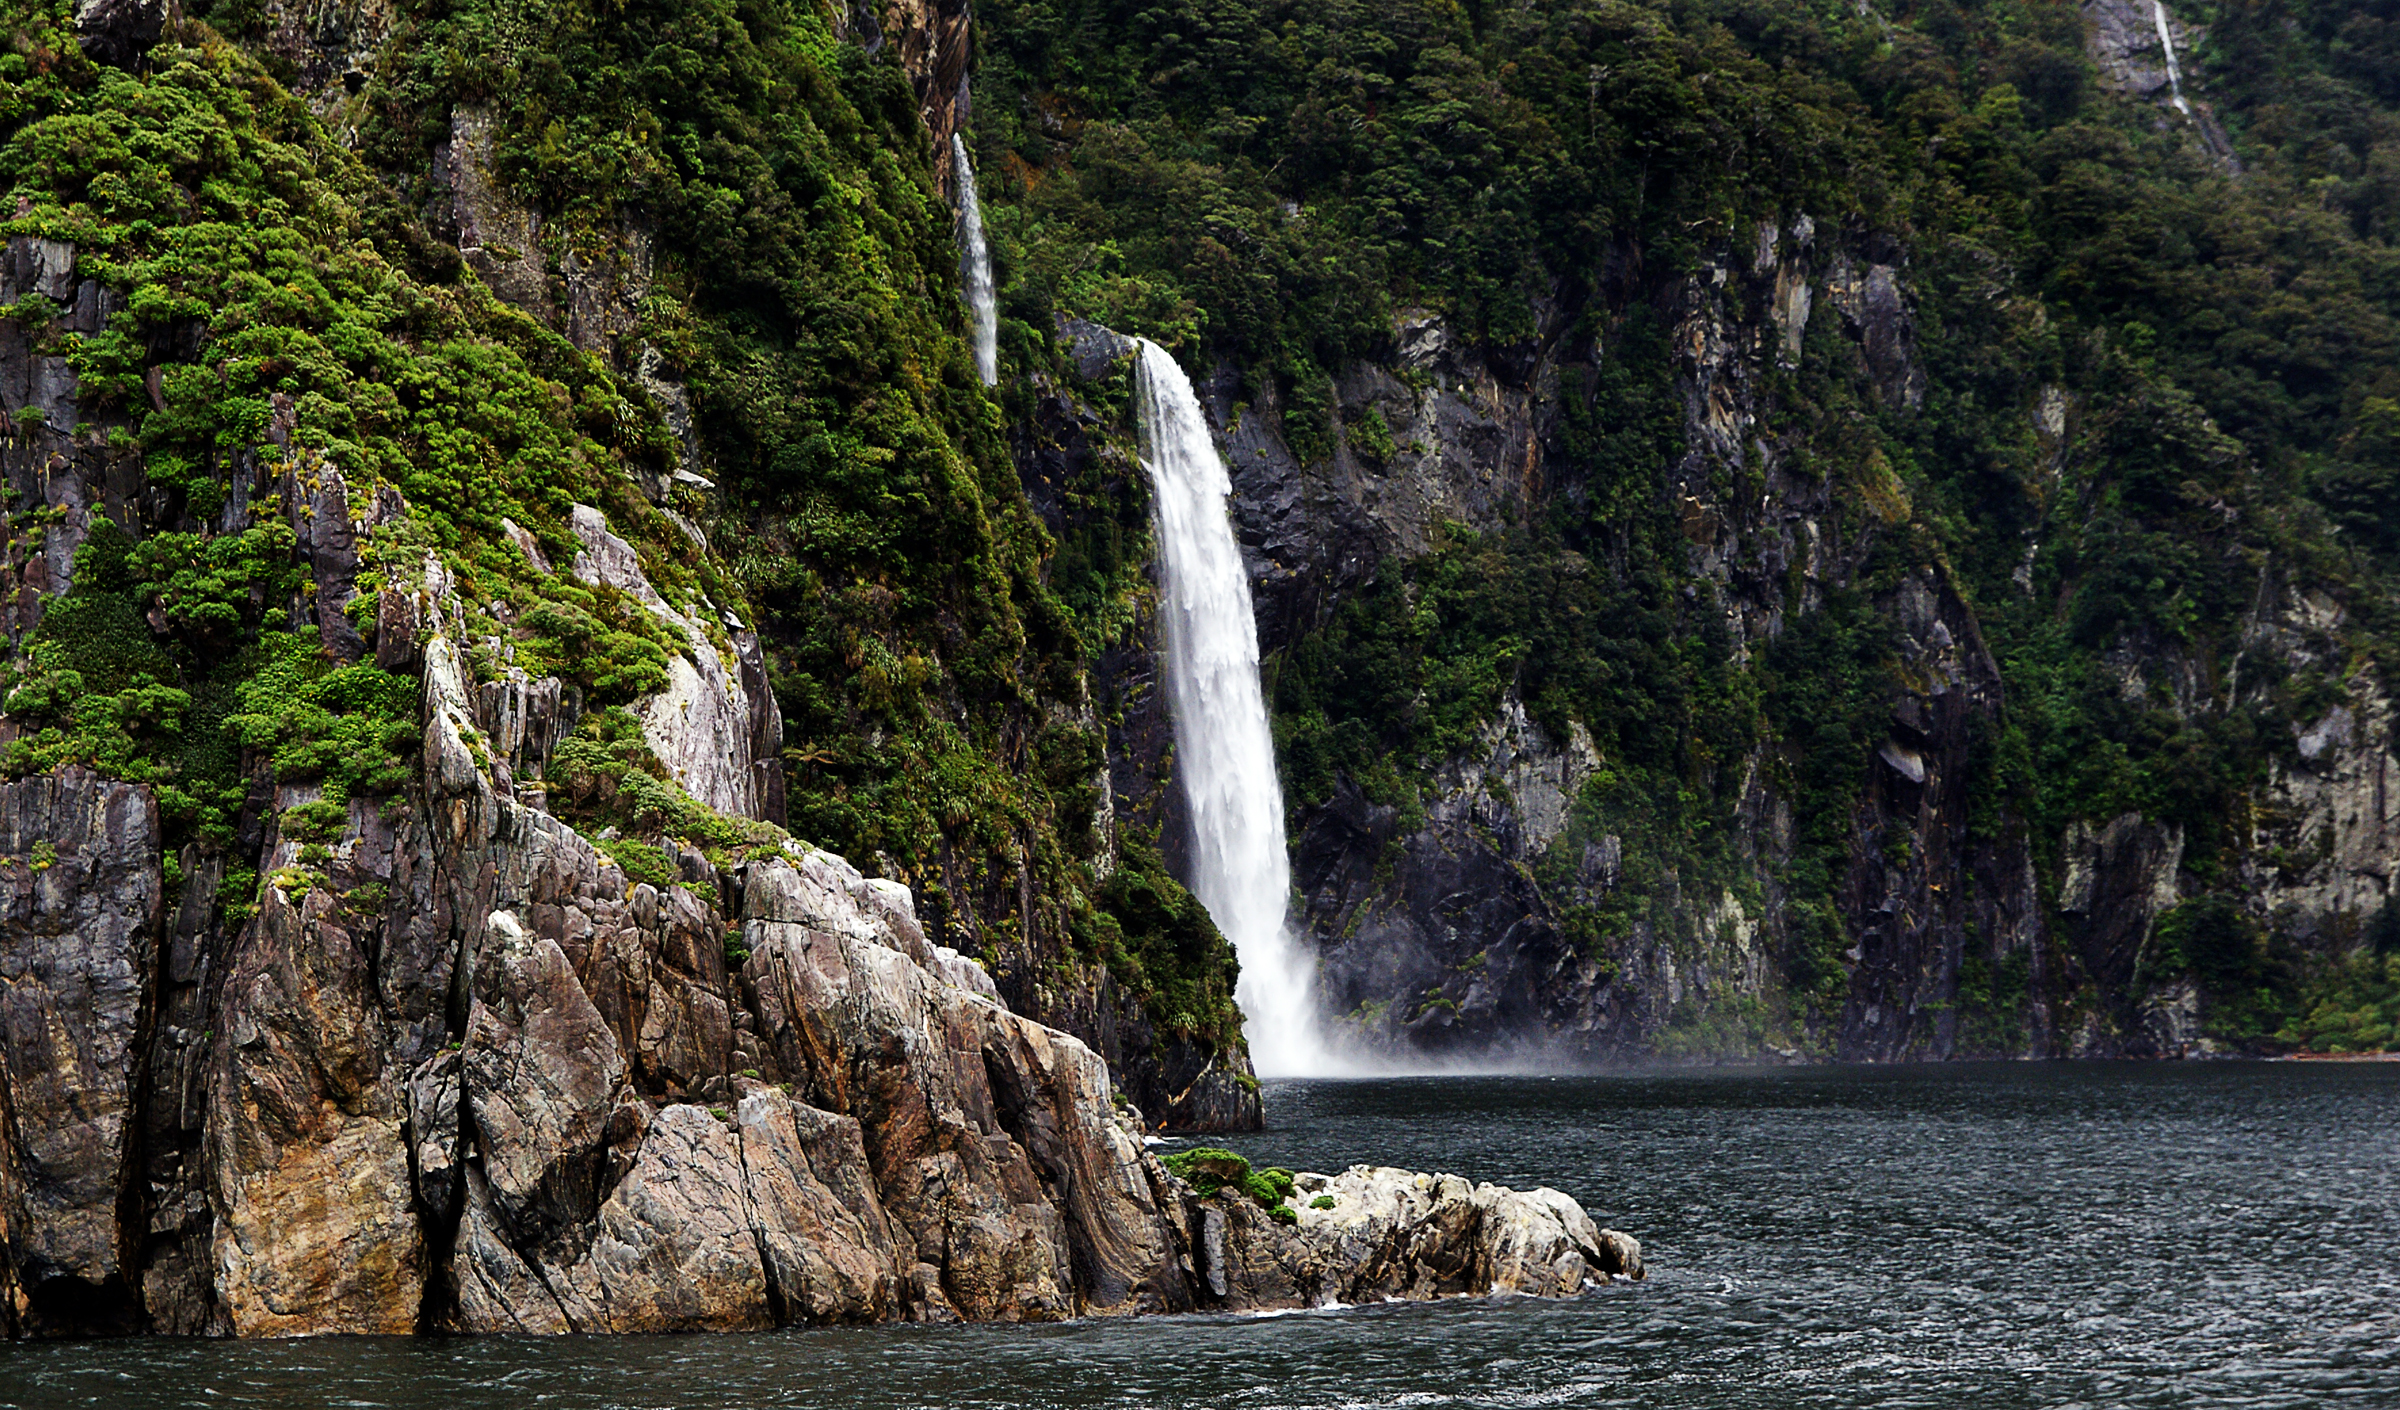
tree, water, nature, rock, waterfall, river, jungle, body of water, nationalpark, newzealand, rainforest, waterfalls, flickrelite, milfordsound, sonydslra300, fiordlandnationialpark, water feature